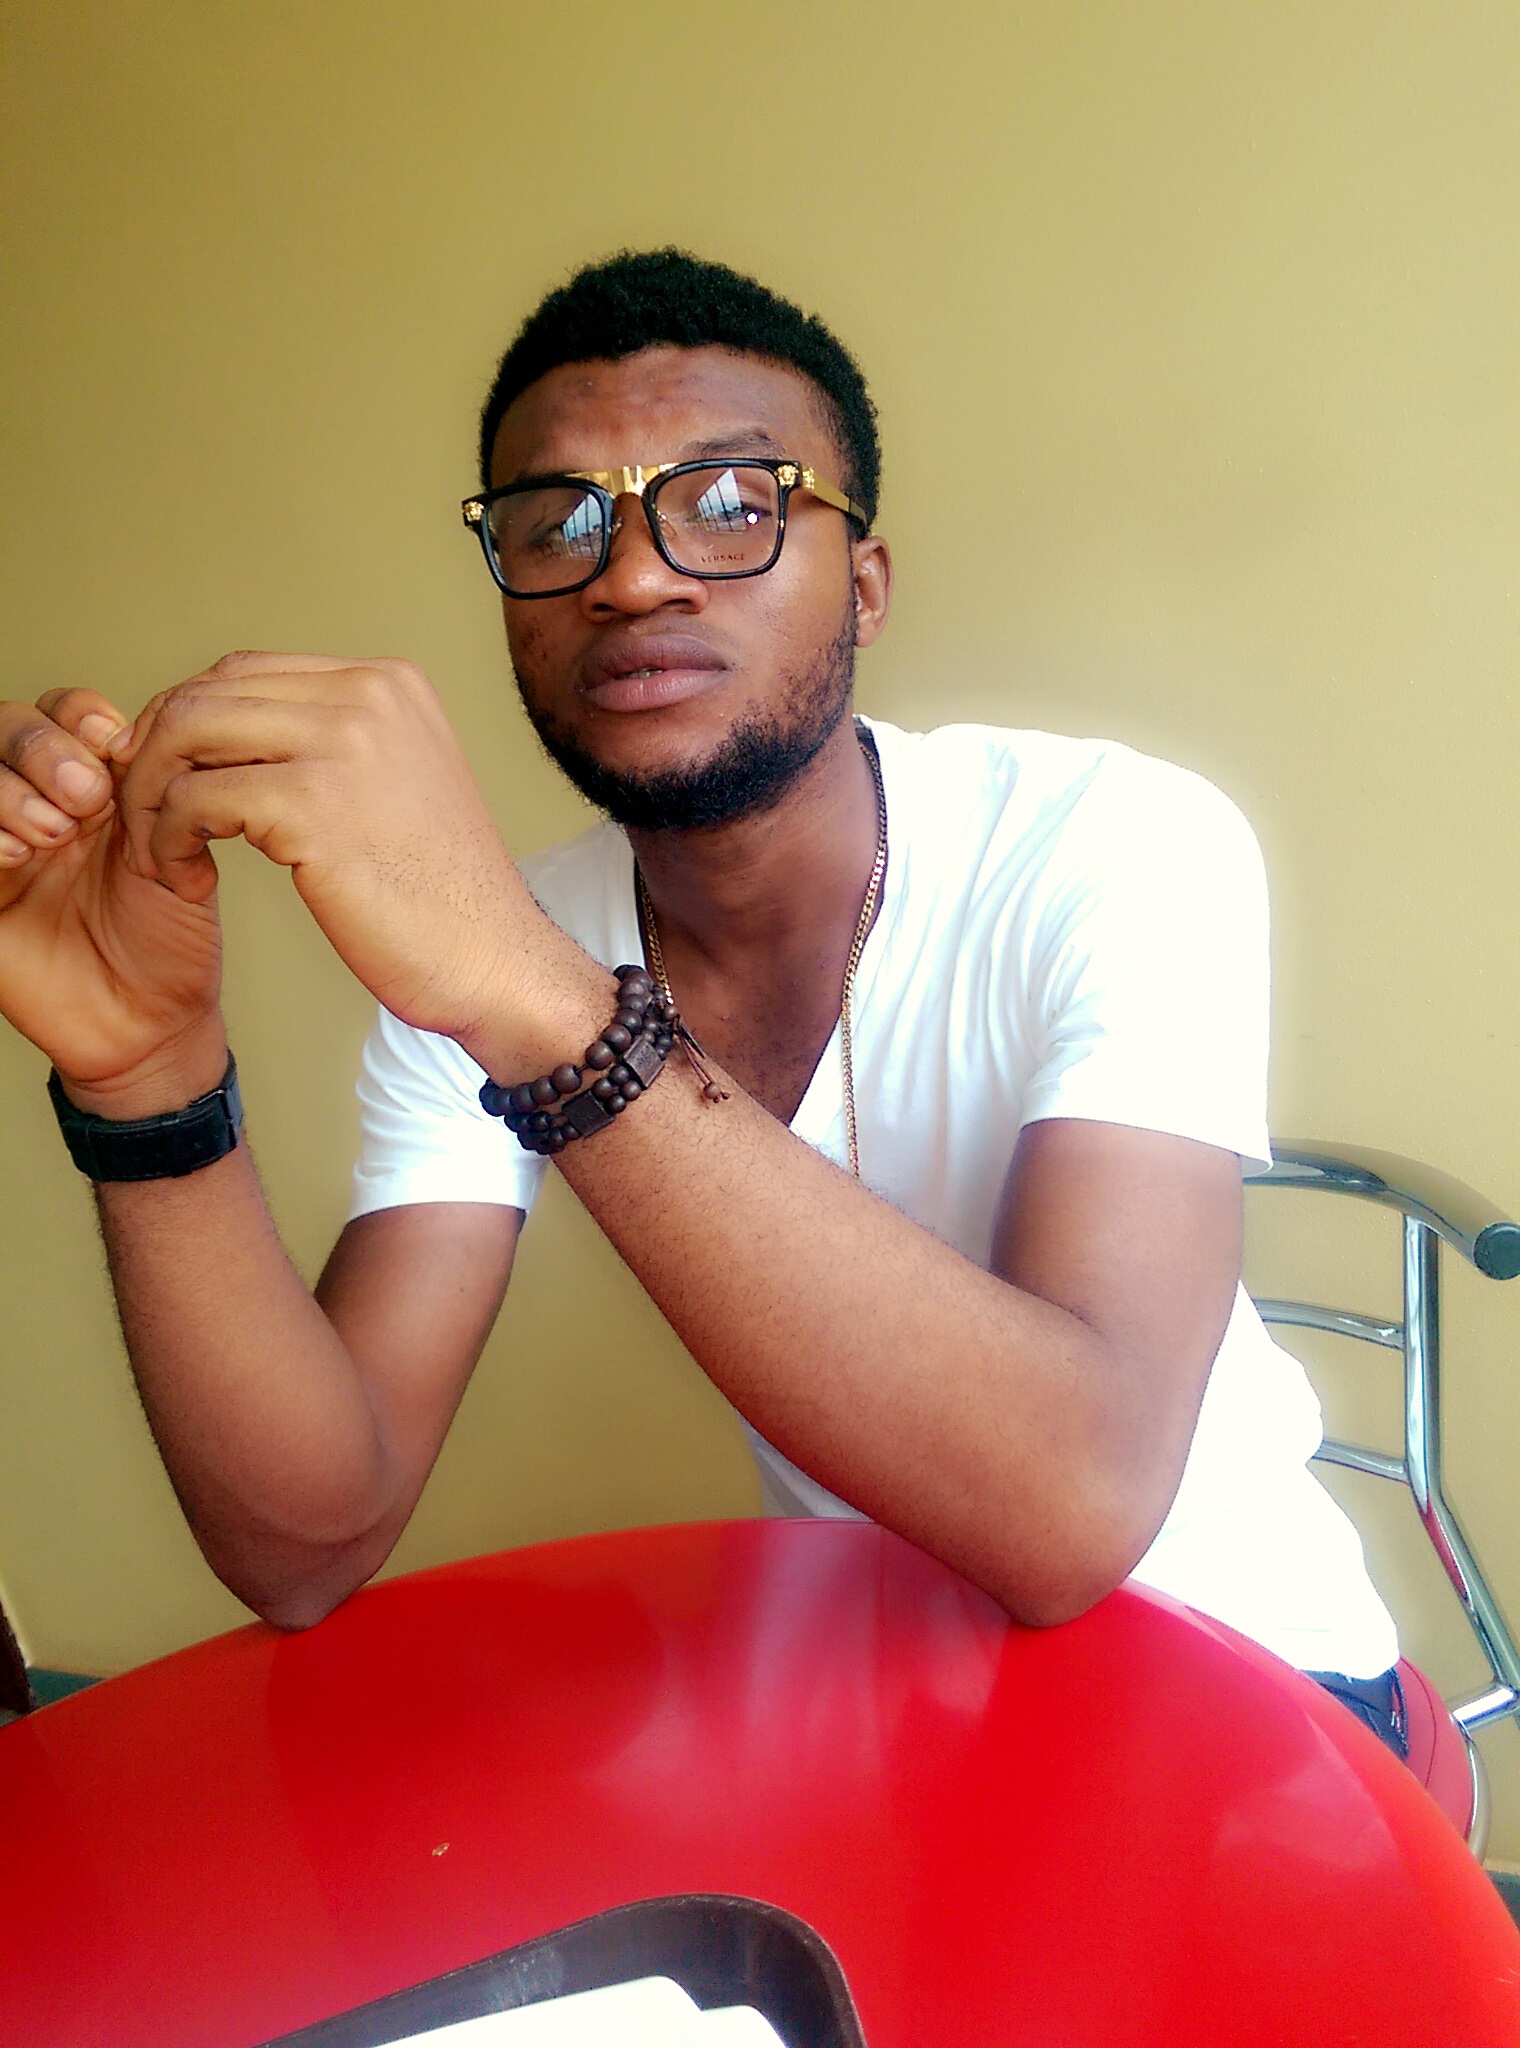
man, person, hair, male, leg, red, muscle, mouth, glasses, photo shoot